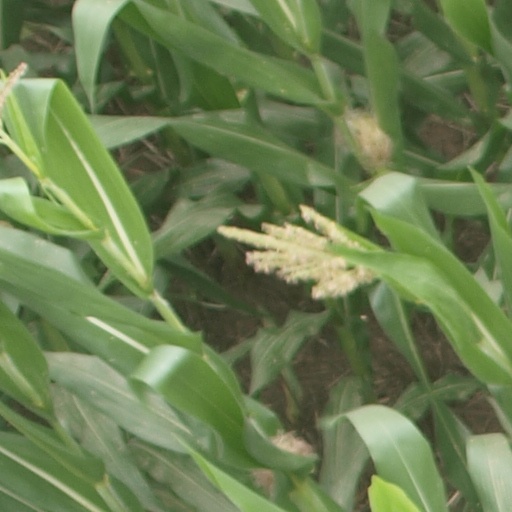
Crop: maize; corn